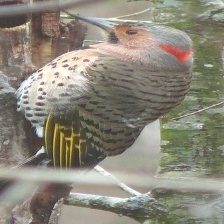
Species: NORTHERN FLICKER
Scientific name: COLAPTES AURATUS